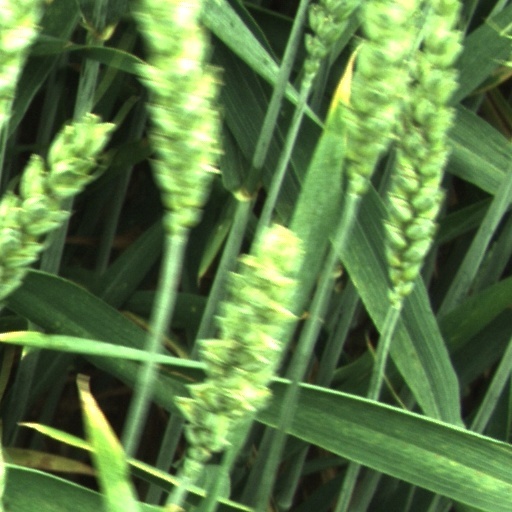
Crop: wheat